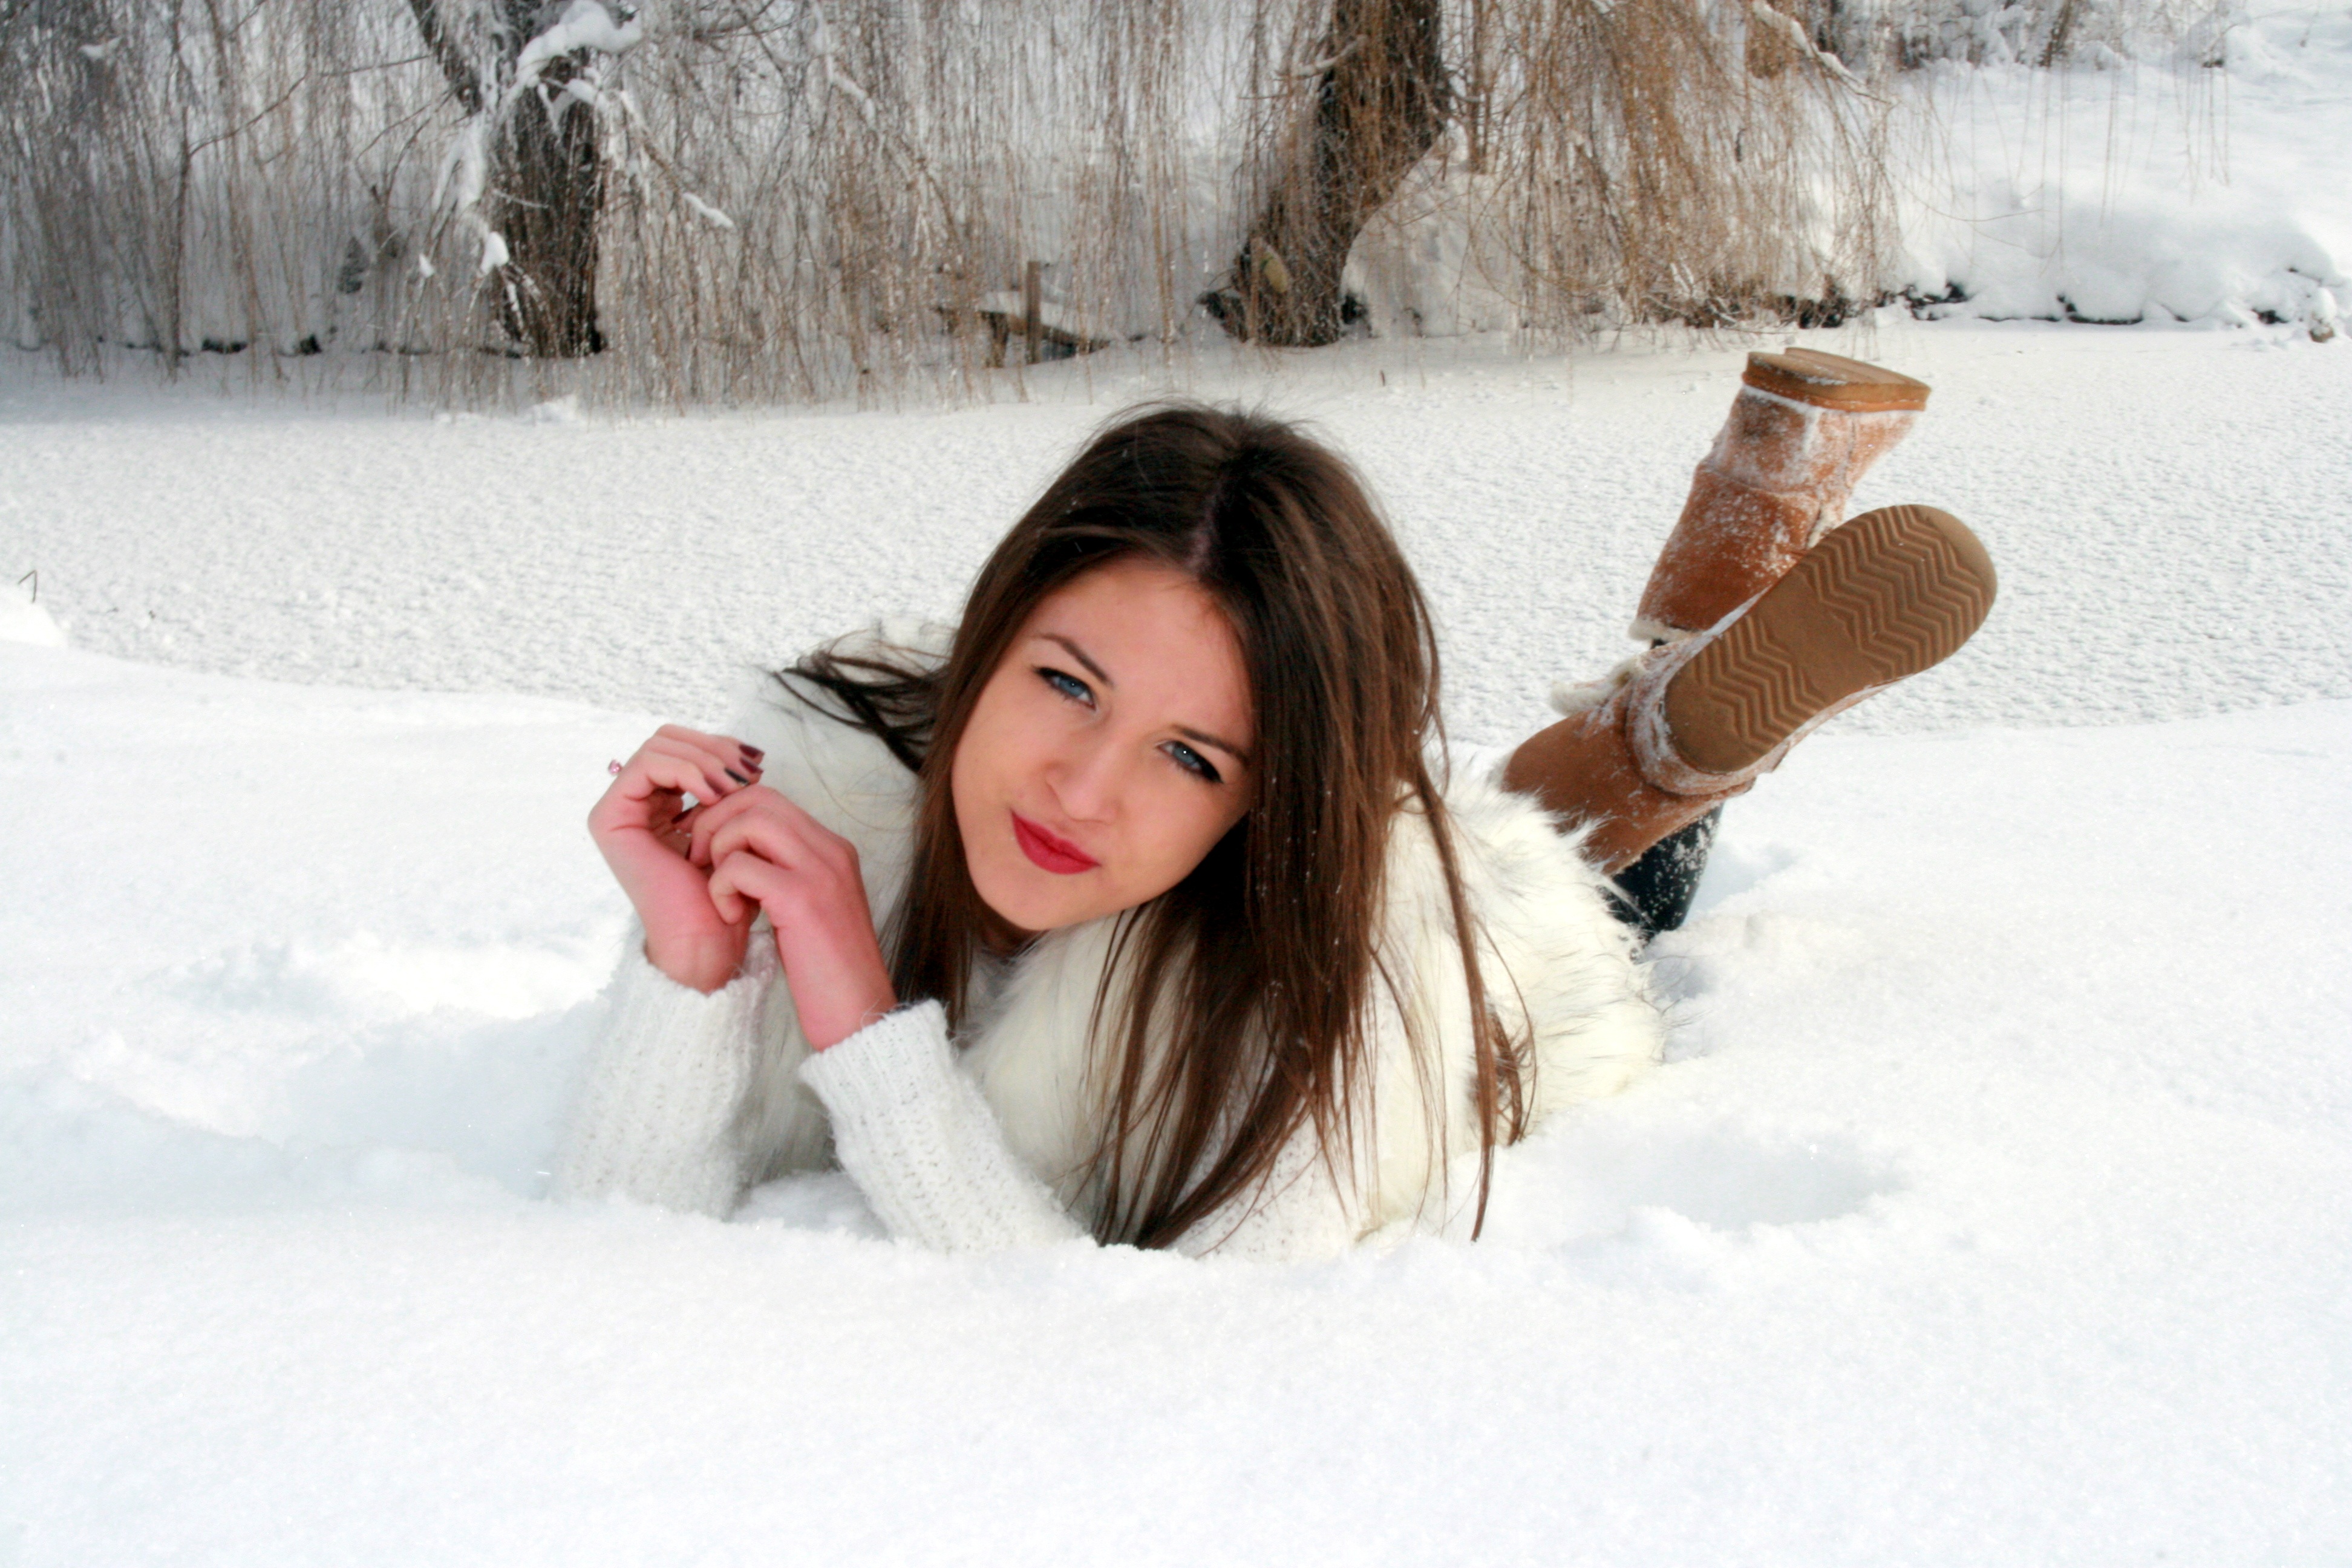
snow, winter, girl, white, spring, weather, blonde, season, photograph, freezing, blue eyes, photo shoot, feerie